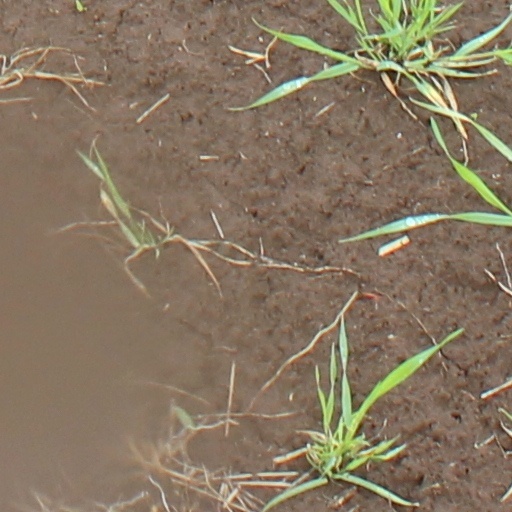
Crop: wheat